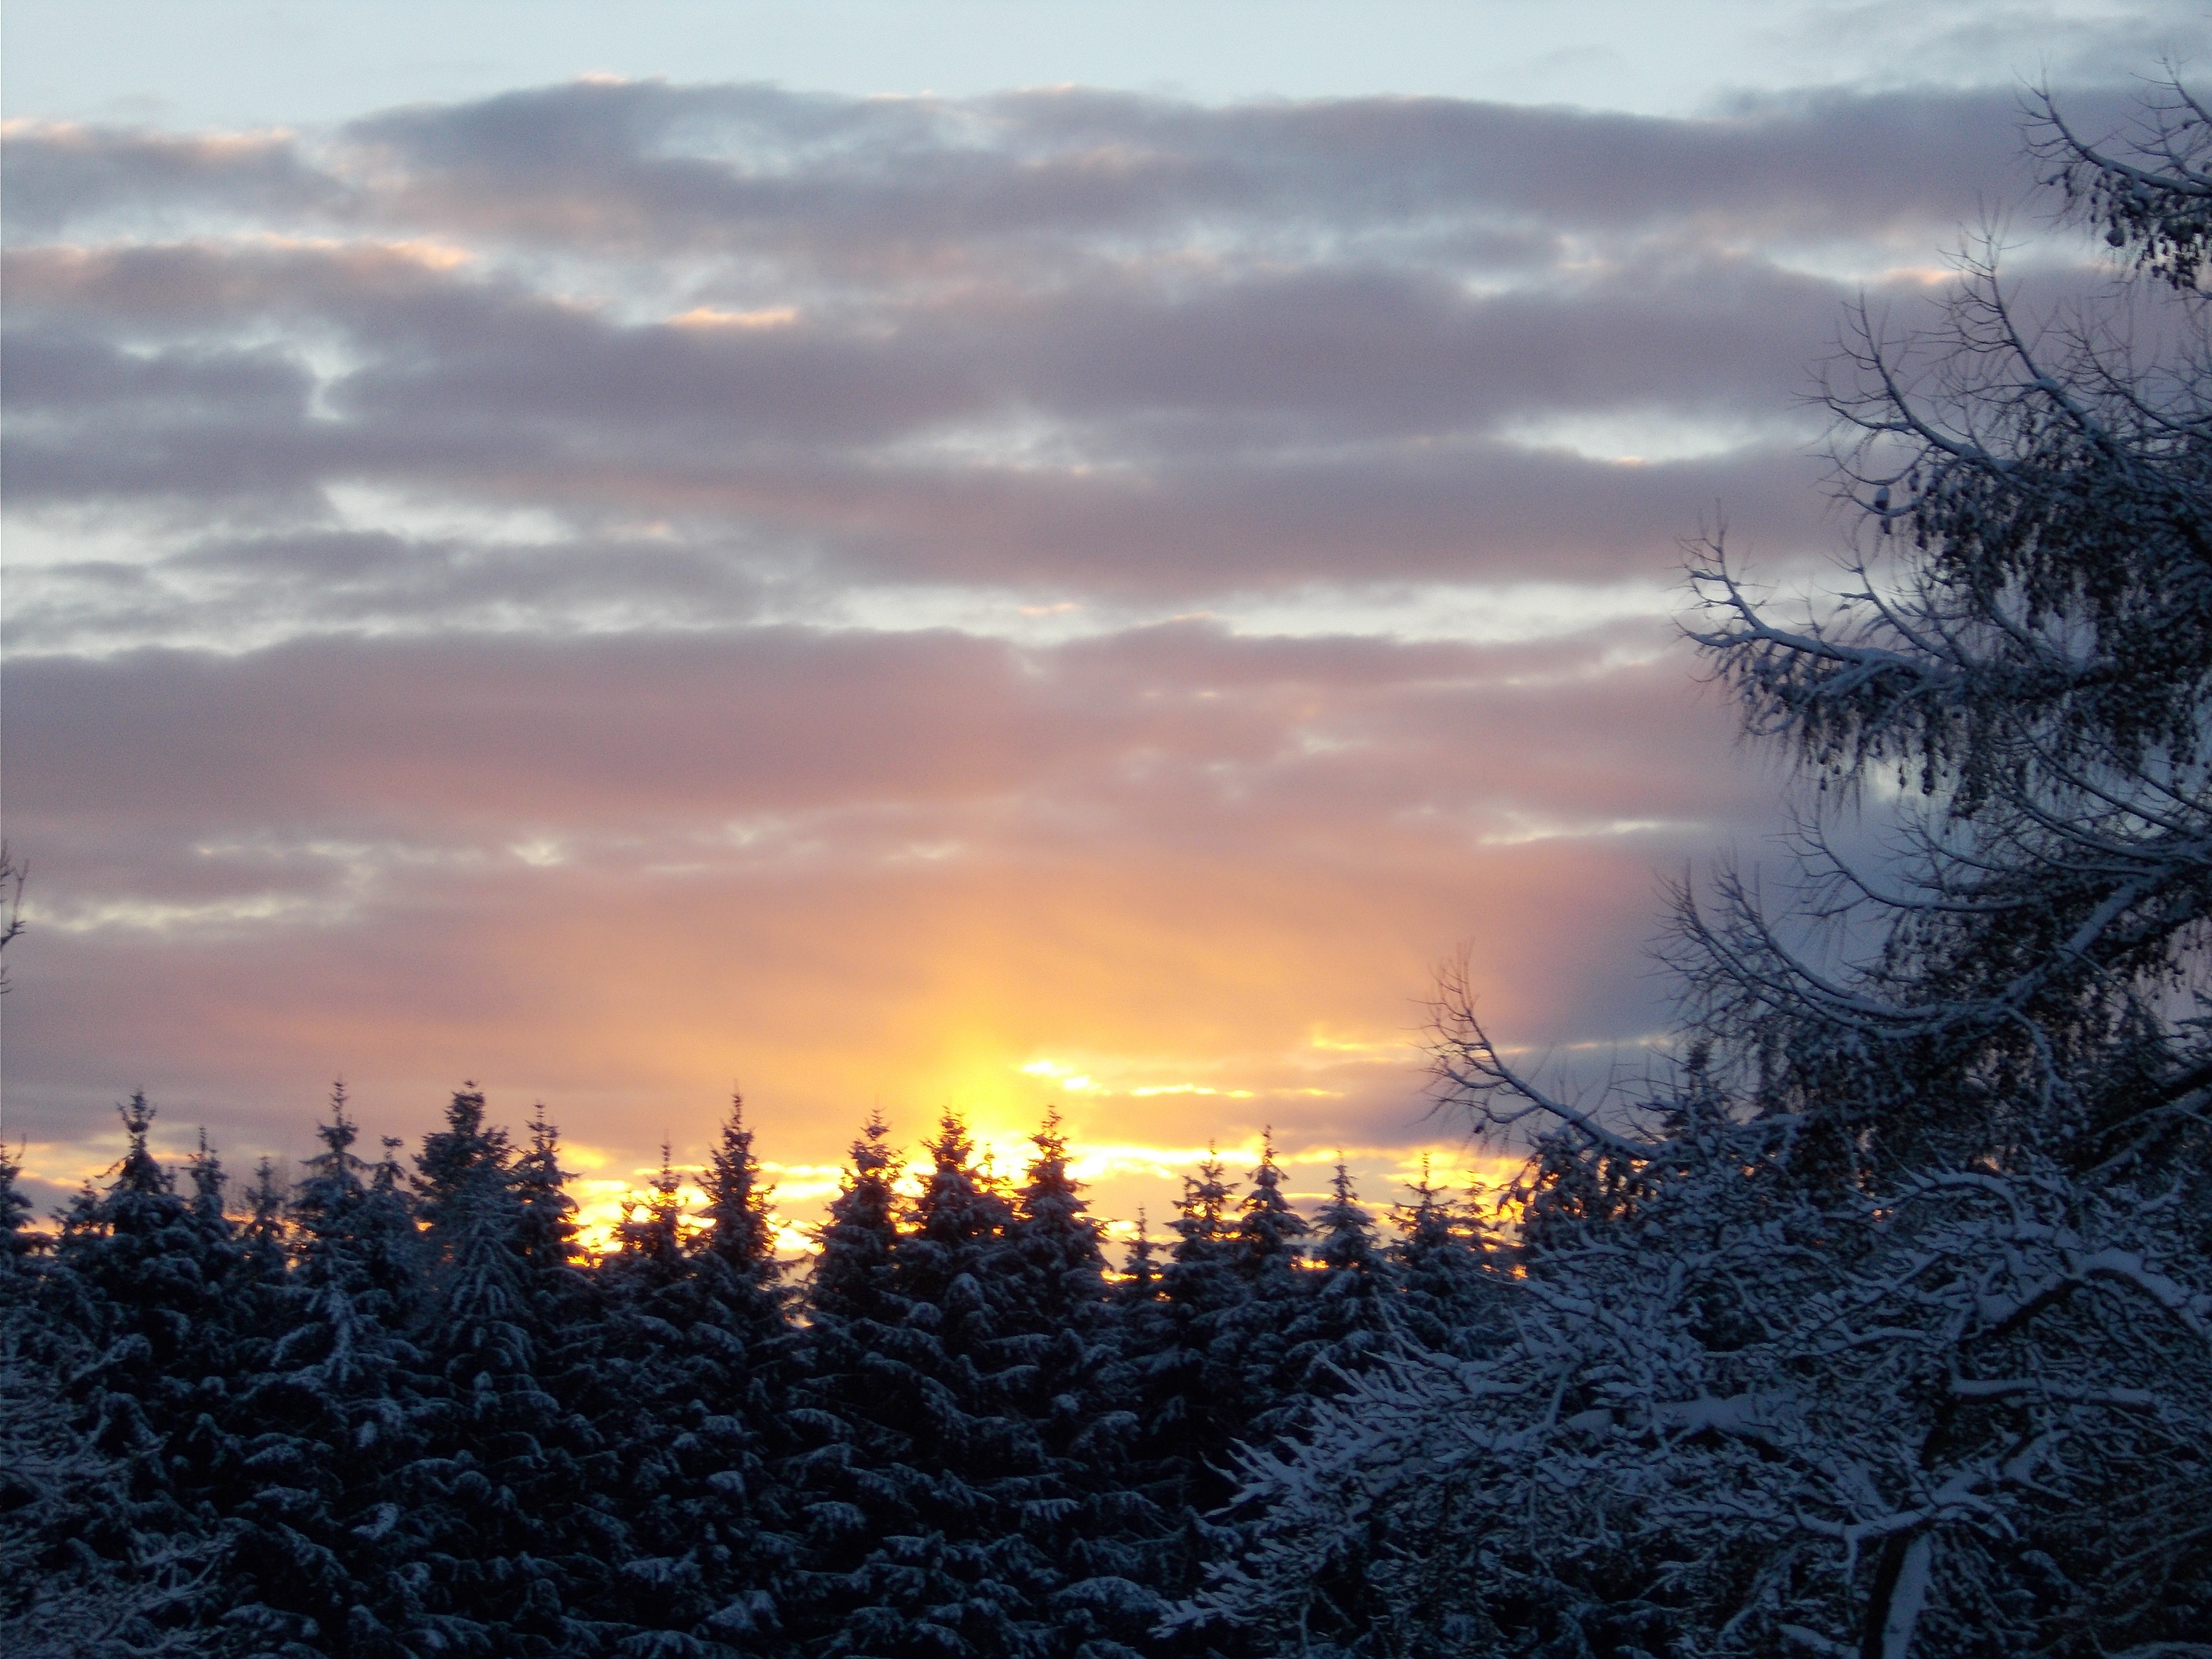
landscape, tree, nature, horizon, cloud, sky, sun, sunrise, sunset, sunlight, morning, dawn, atmosphere, dusk, evening, weather, rest, mood, idyll, morgenstimmung, afterglow, morgenrot, atmospheric phenomenon